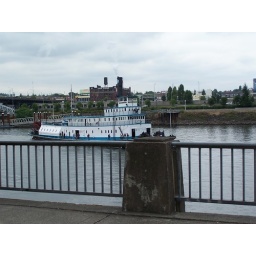
Some paddle boat on the river in Portland.